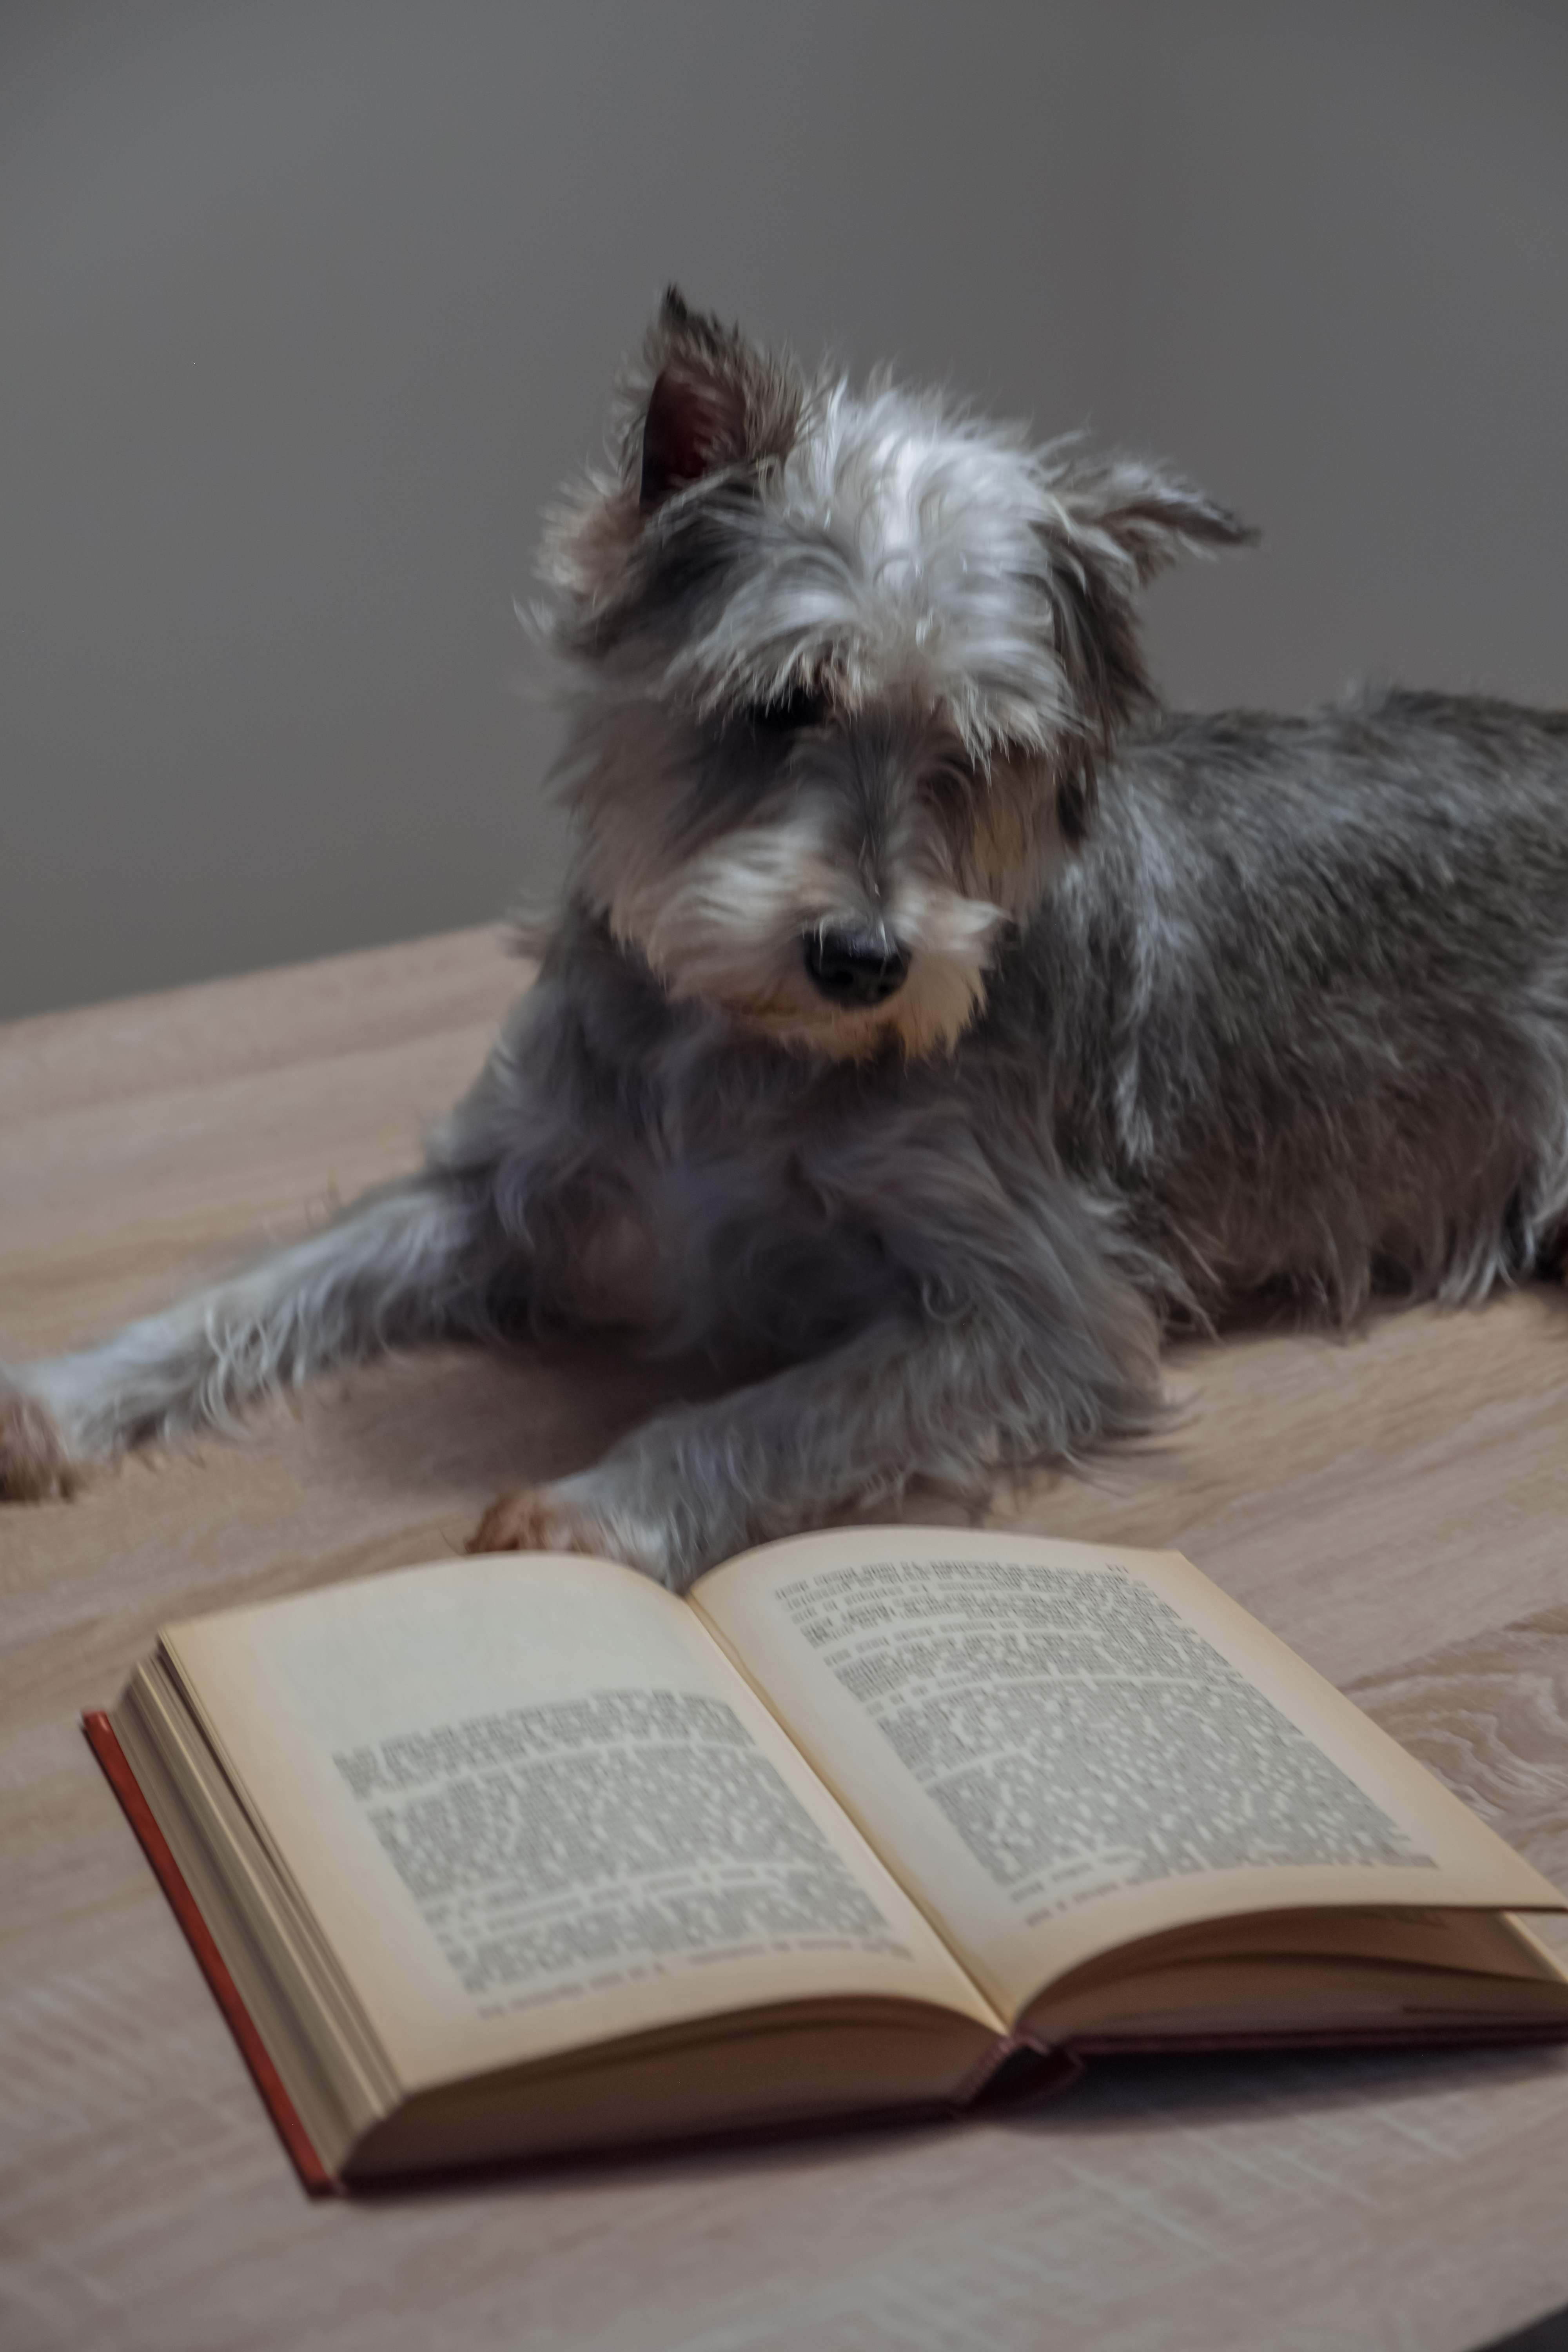
dog, snout, miniature schnauzer, dog breed, terrier, dog like mammal, dog crossbreeds, vulnerable native breeds, companion dog